Fidel Castro and dairy

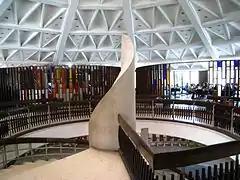
The interior of the Coppelia ice cream parlor in Havana

Castro was known to eat large quantities of ice cream, and according to Gabriel Garcia Márquez, once ate between 18 and 28 scoops of it after a meal. During the on-going American embargo against Cuba, Castro sent his ambassador to Canada to purchase and ship him 28 containers of ice cream from Howard Johnson's, which was the largest restaurant chain in the United States at the time.